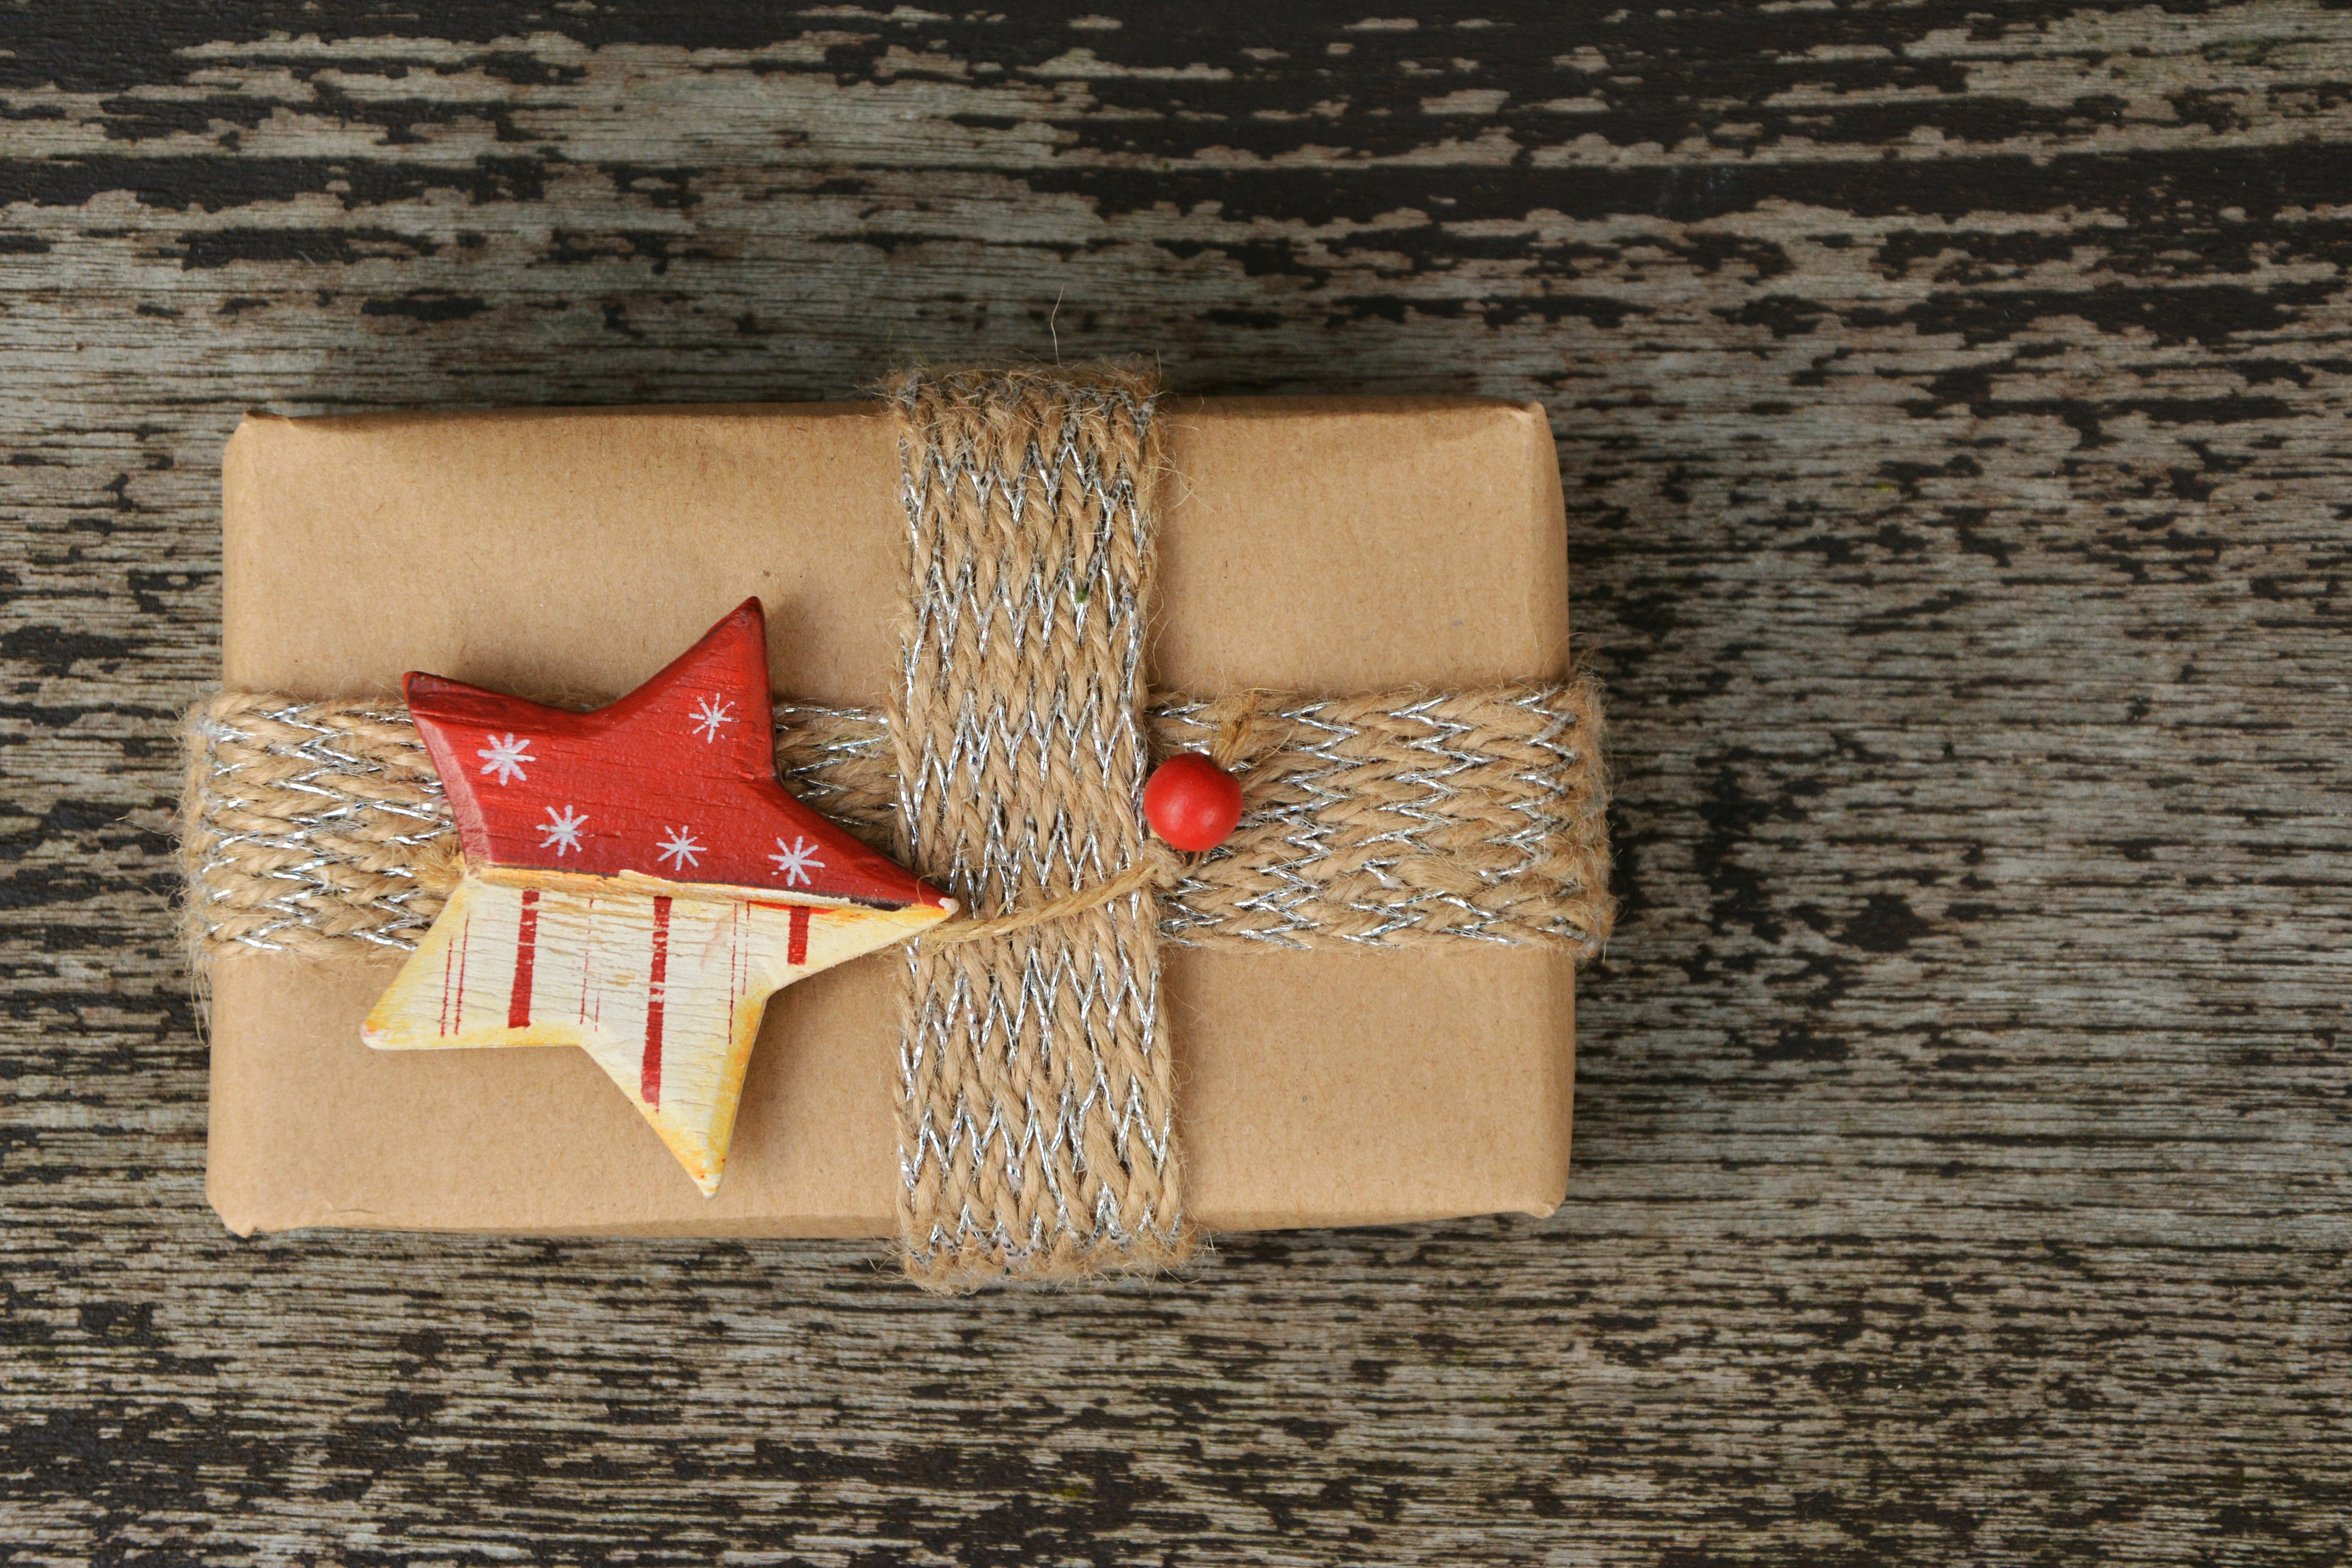
wood, rectangle, gift wrapping, beige